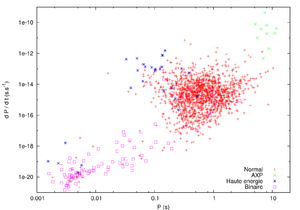
Un pulsar est un objet astronomique produisant un signal périodique allant de l'ordre de la milliseconde à quelques dizaines de secondes. Ce serait une étoile à neutrons tournant très rapidement sur elle-même et émettant un fort rayonnement électromagnétique dans la direction de son axe magnétique.